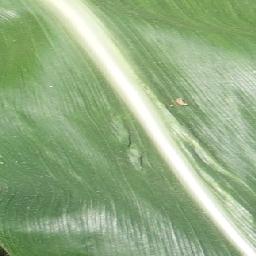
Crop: corn
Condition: (maize)_healthy